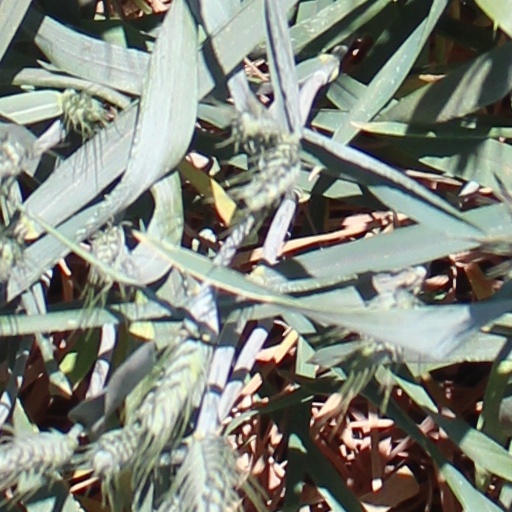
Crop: wheat